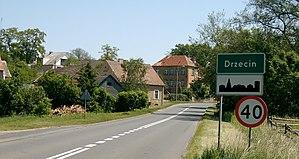
Drzecin est un village polonais de la gmina de Słubice dans la powiat de Słubice de la voïvodie de Lubusz dans l'ouest de la Pologne.